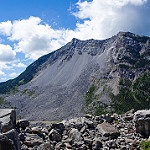
Scene: Outdoor